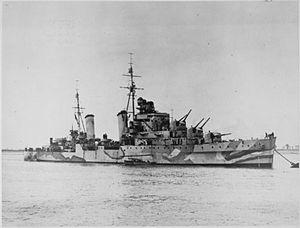
Le HMS Euryalus est un croiseur léger de classe Dido en service dans la Royal Navy pendant la Seconde Guerre mondiale.
La classe Dido est une classe de croiseurs légers construits pour la Royal Navy. Le design a été influencé par la classe Arethusa. Un premier groupe de trois unités est commandé en 1940, un second groupe de 6 navires puis un autre de 2 unités le sont en 1941 et 1942. La sous-classe Bellona est commandée entre 1943 et 1944. De nombreux navires de cette classe empruntent leurs noms à des personnages de la mythologie grecque.